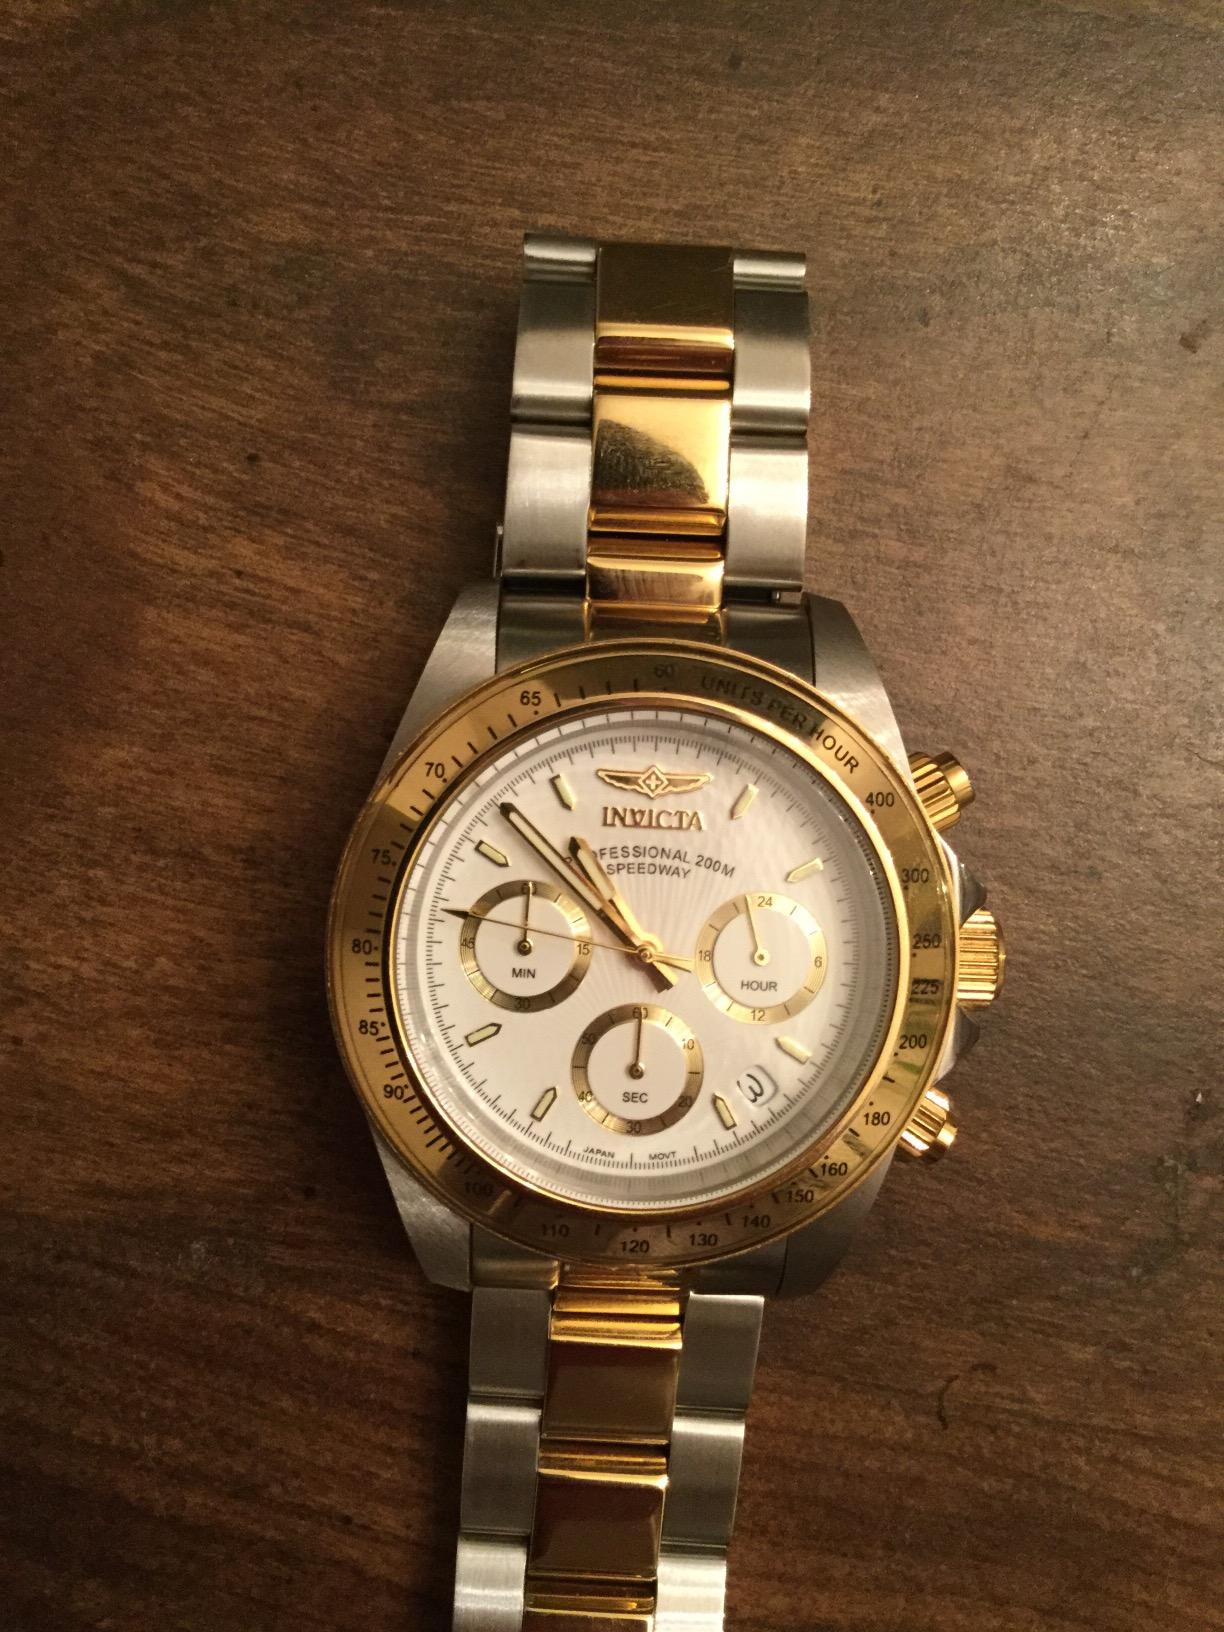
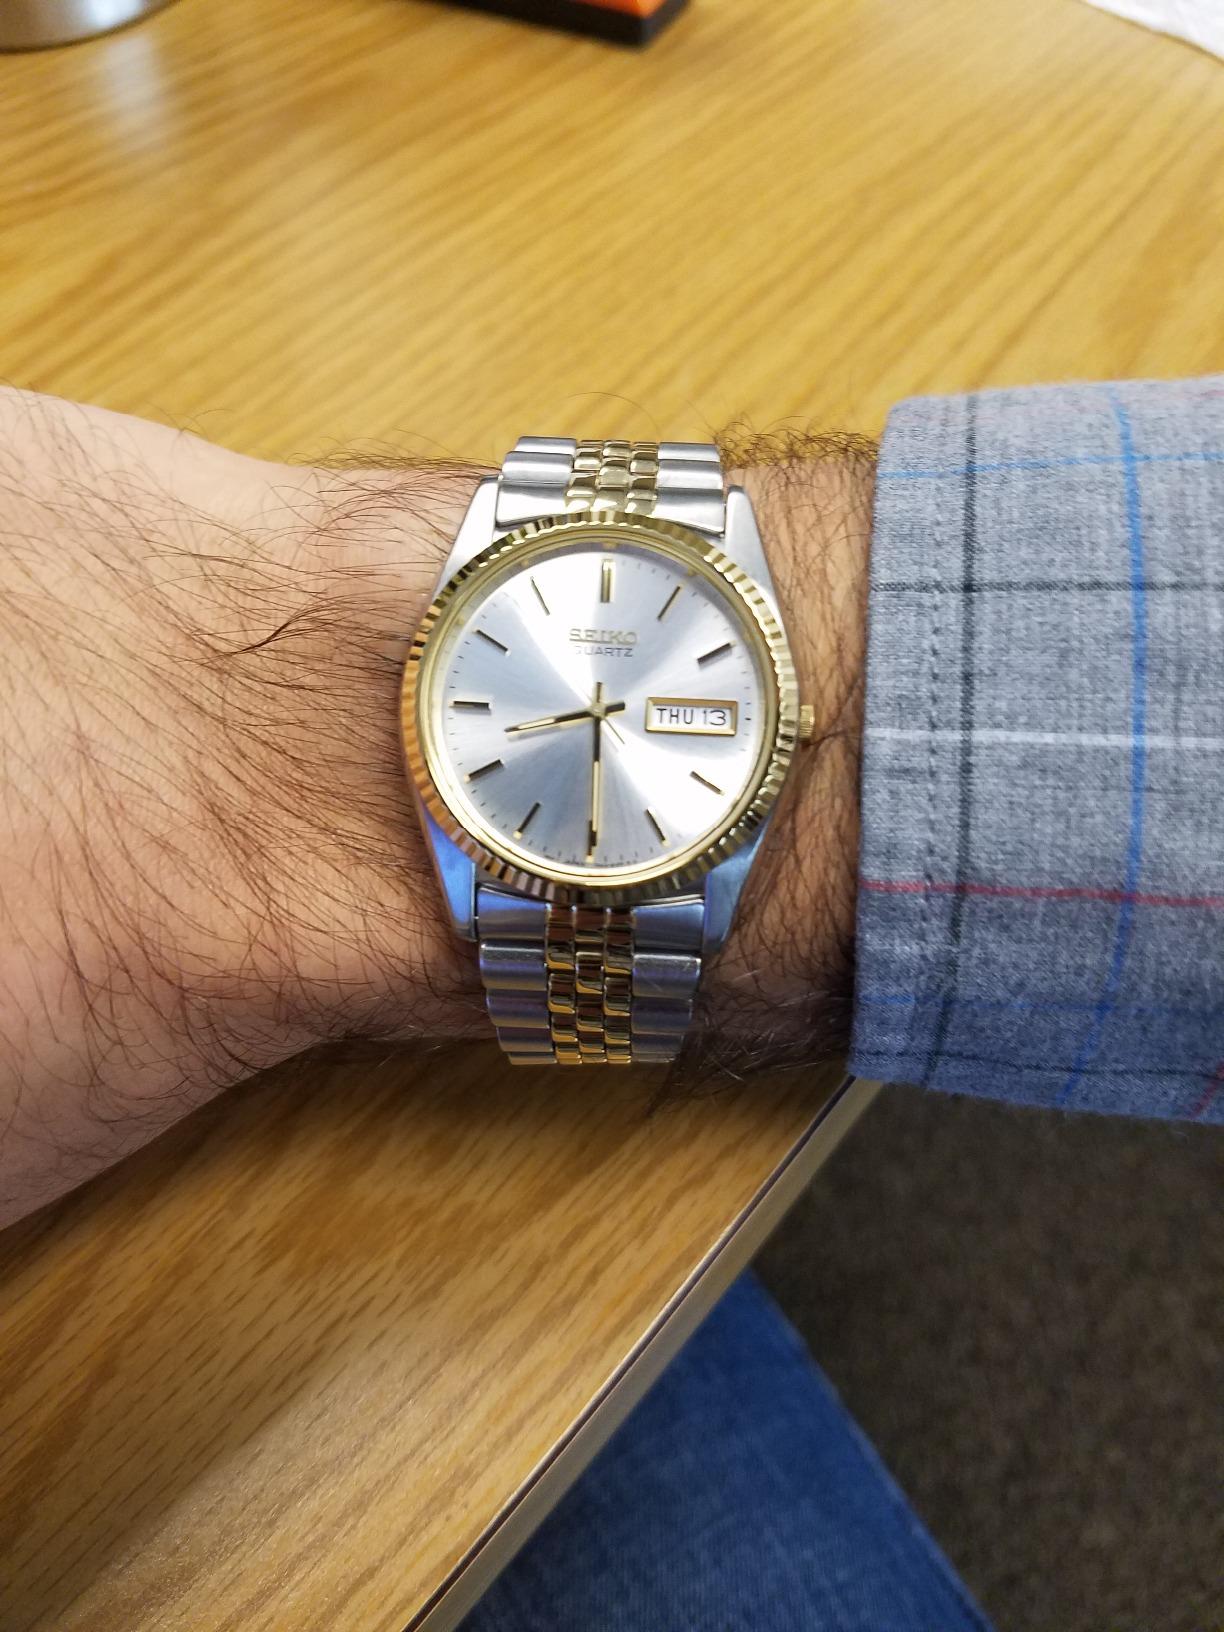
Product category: accessories_watch
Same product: no